Tan White

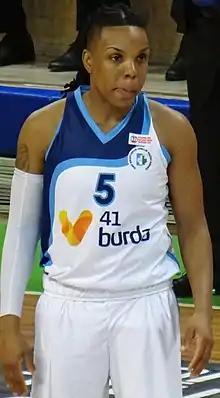

LaTanya Chantella White (born September 27, 1982) is a professional basketball player. Born in Tupelo, Mississippi, White is tall and weighs . She received the Frances Pomeroy Naismith Award from the Women's Basketball Coaches Association as the best senior player under in 2005.